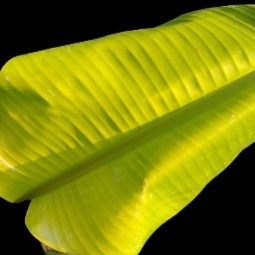
Label: Sulphur